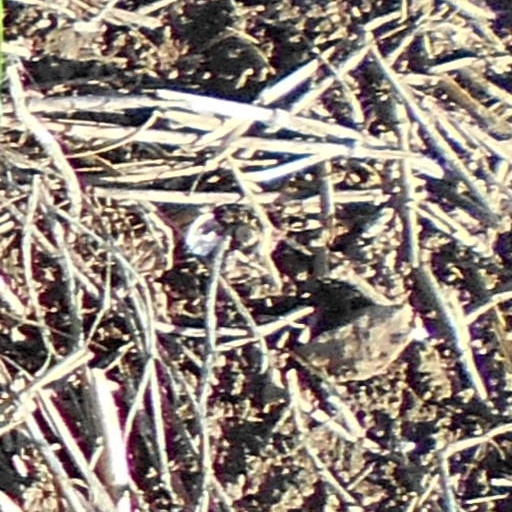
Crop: wheat